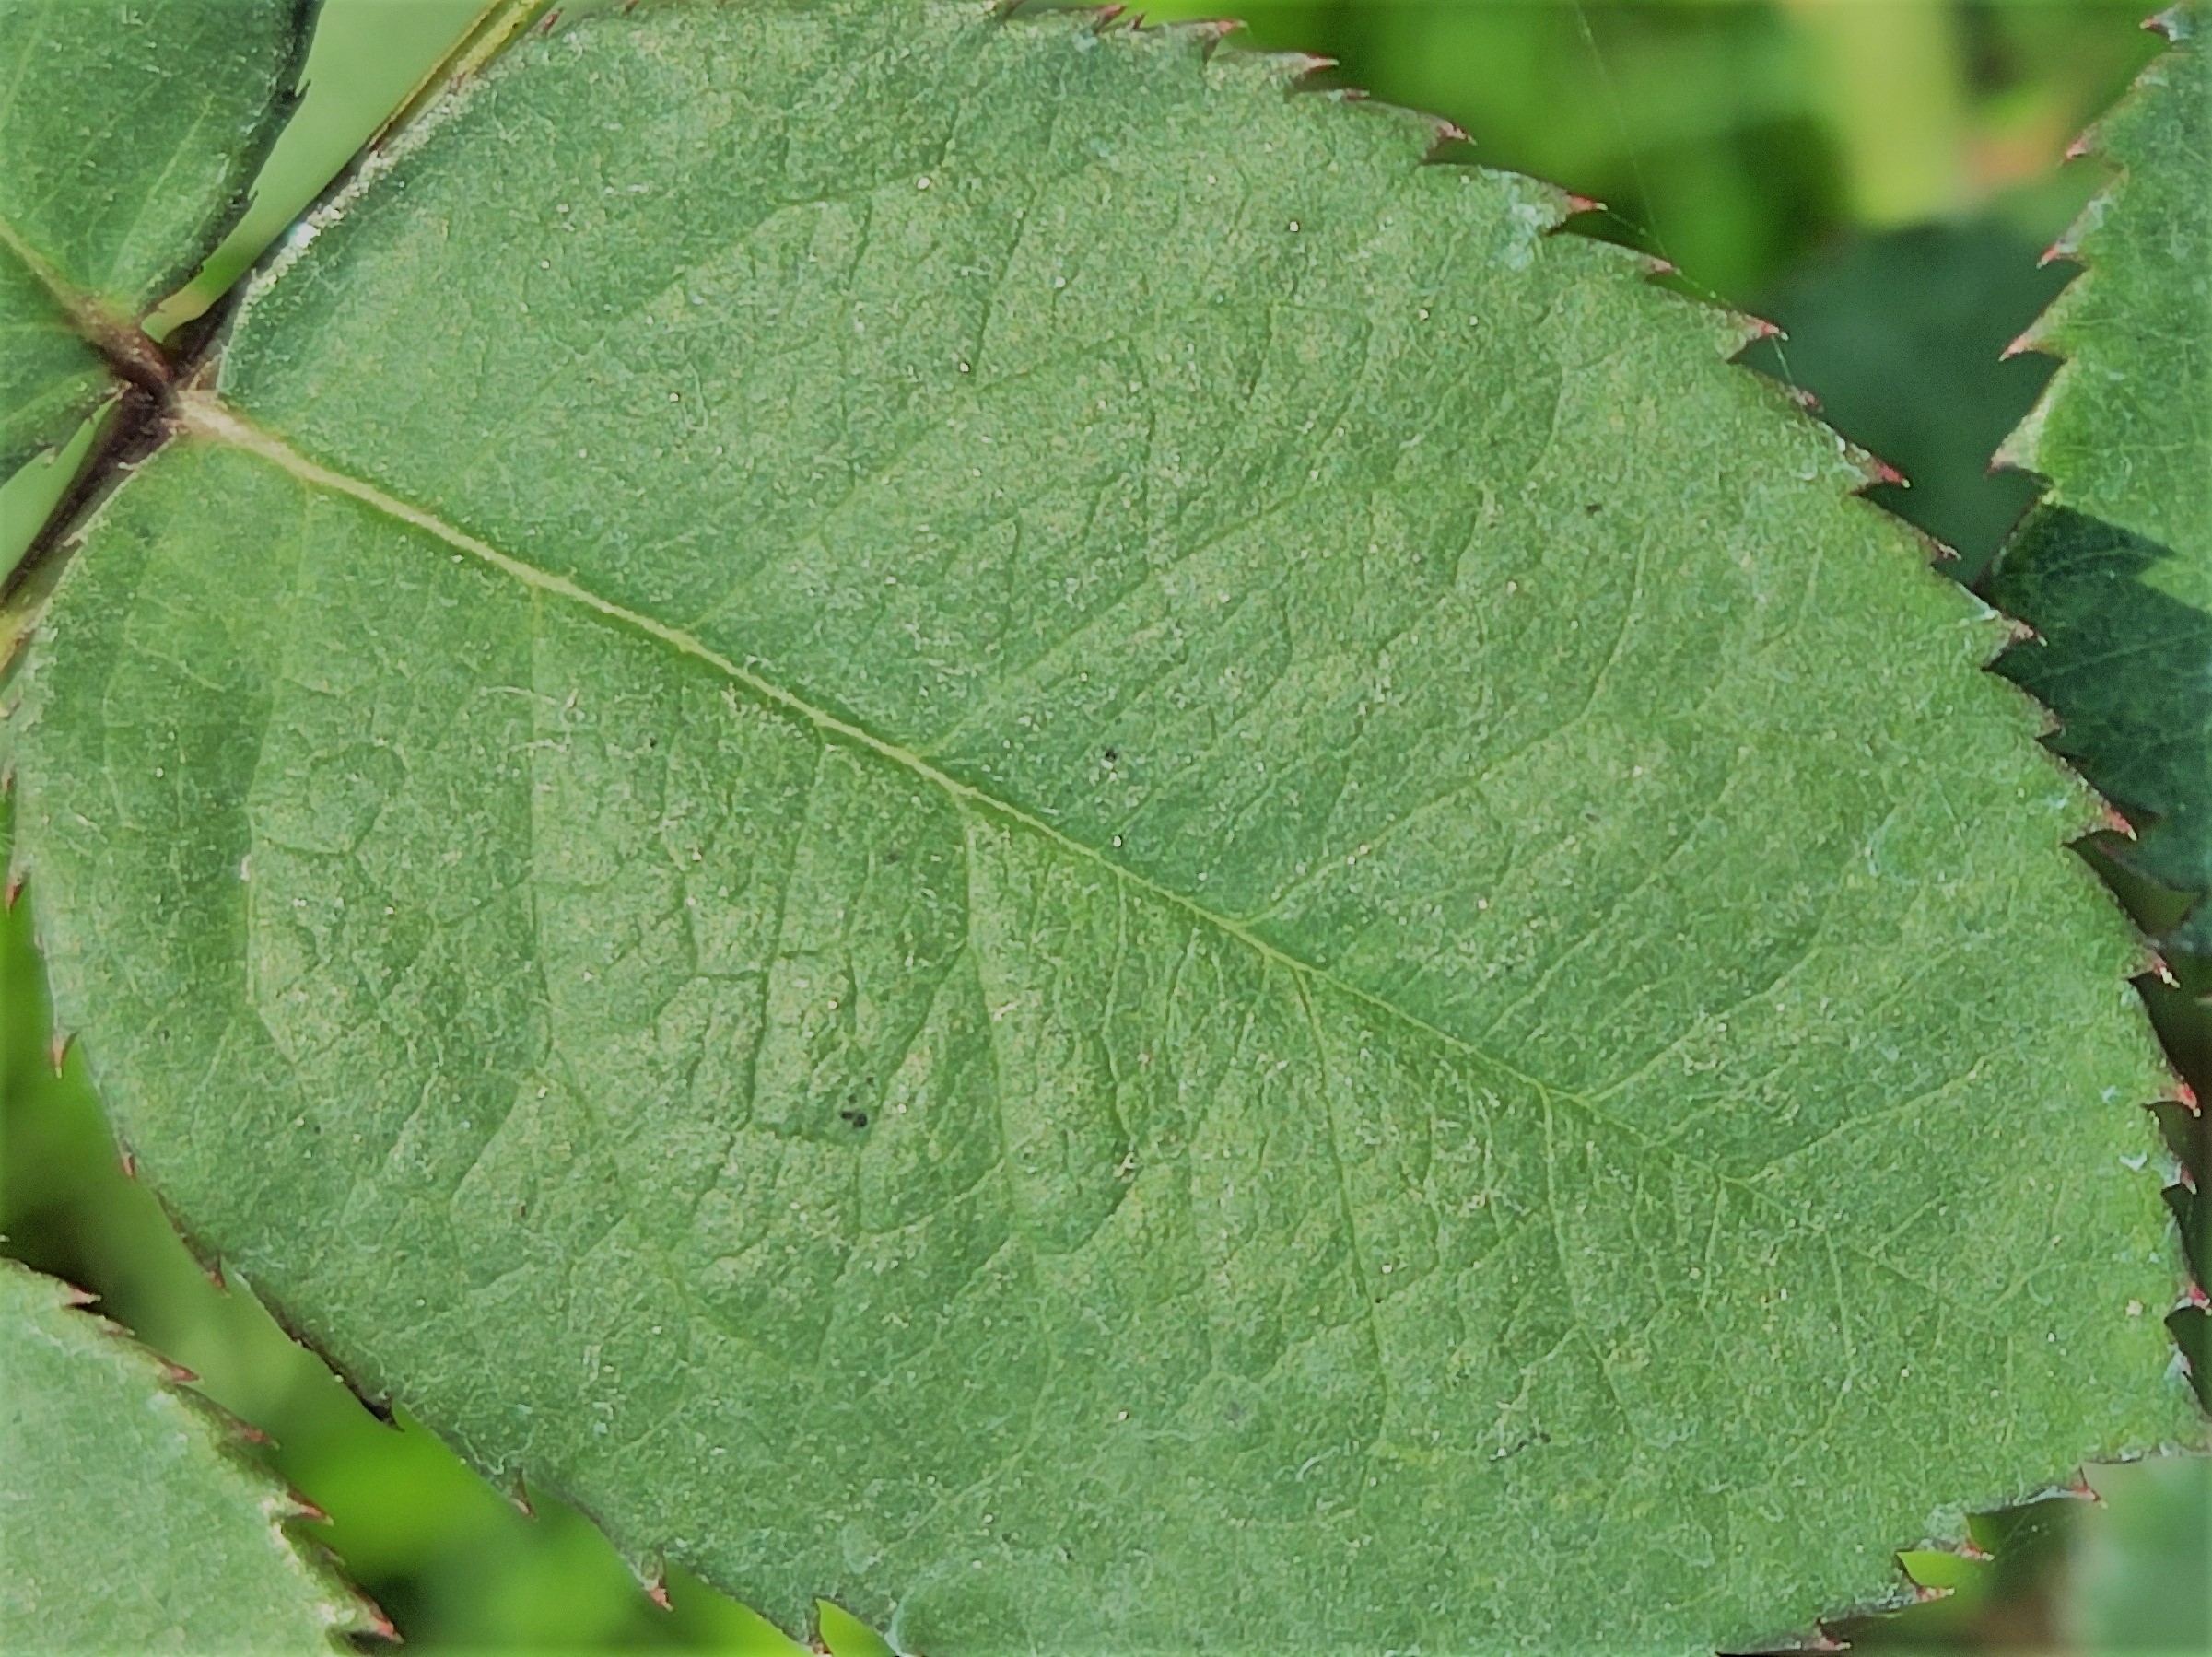
Label: Fresh Leaf